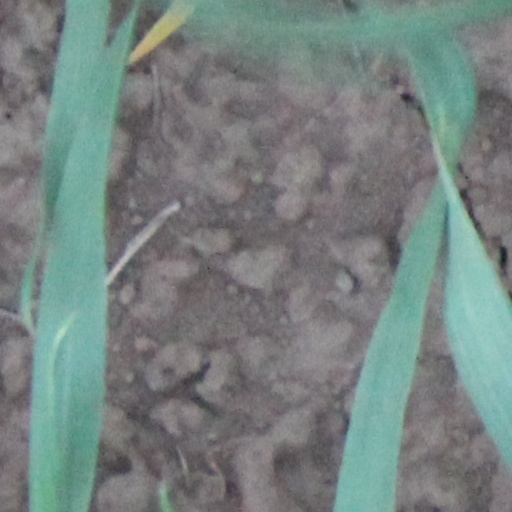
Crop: wheat